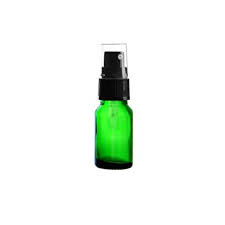
Waste category: glass